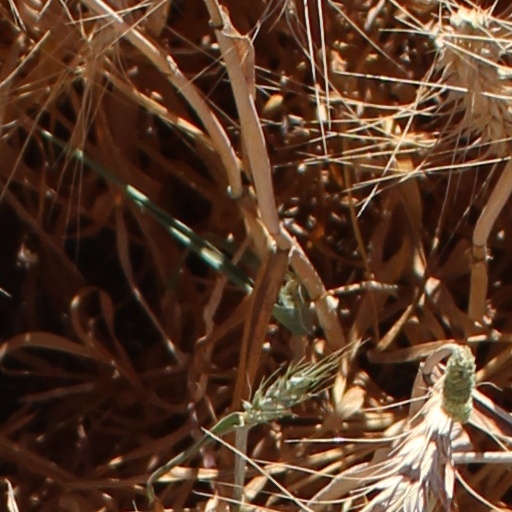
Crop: wheat